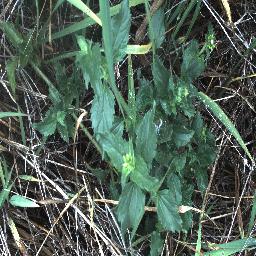
Label: siam_weed